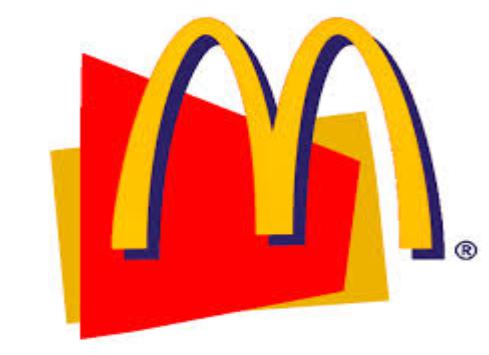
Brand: McDonald's
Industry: Food